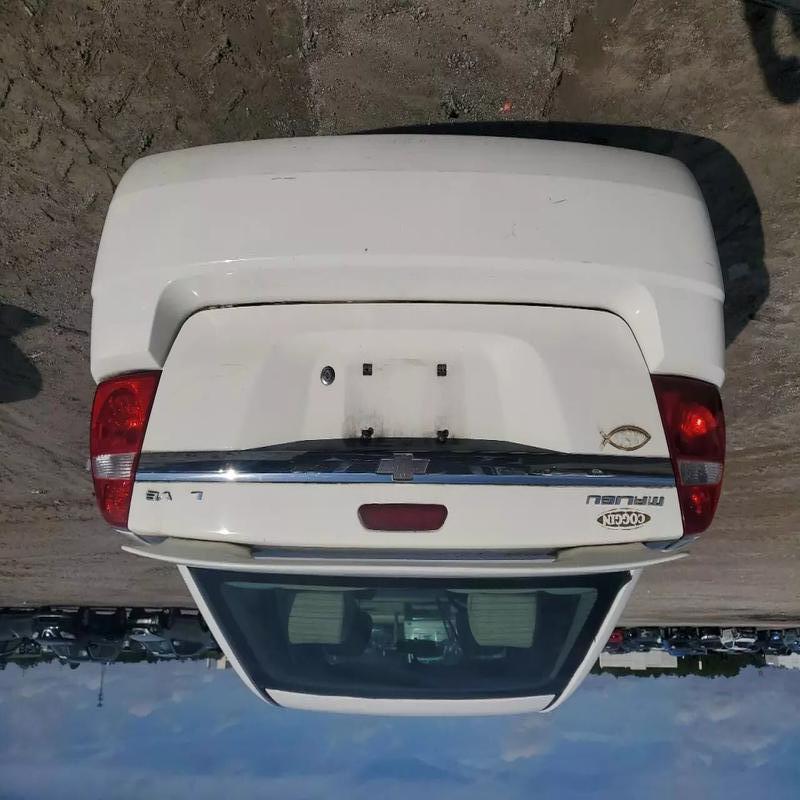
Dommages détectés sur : plaque d'immatriculation arrière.
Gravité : majeur